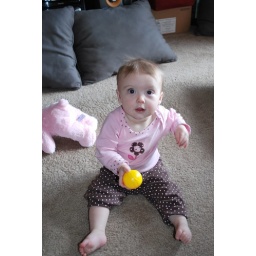
Look at my big girl sitting up all by herself!